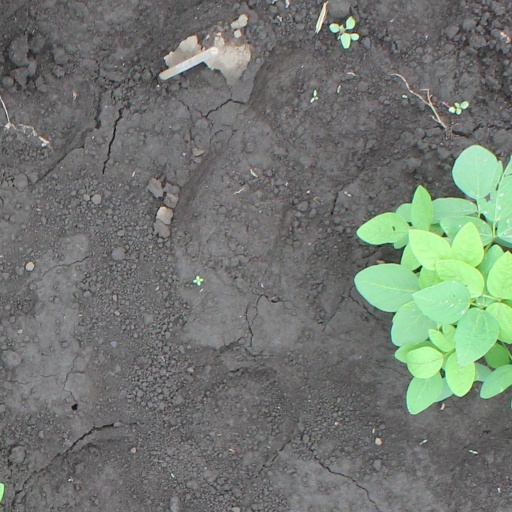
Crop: soybean